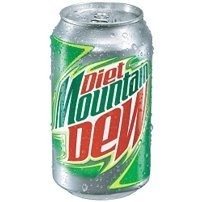
Item Name: Diet Mountain Dew - 36/12 oz. cans
Product Description: <h3>Overview</h3><p>Great for vending and resale.</p><h3>Specifications</h3><p><li>36 / 12 ounce cans</p><br>As food products are perishable goods, please note that this item cannot be returned.
Value: 1.0
Unit: Count

Price: 26.94